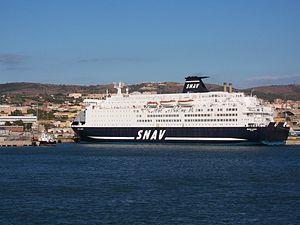
Civitavecchia est une ville italienne de la région du Latium, située dans la ville métropolitaine de Rome Capitale entre la mer Tyrrhénienne et les monts de la Tolfa.
Le GNV Atlas est un ferry de la compagnie italienne Grandi Navi Veloci. Construit entre 1989 et 1990 aux chantiers ouest-allemands Schichau-Seebeckwerft de Bremerhaven pour la compagnie britannique Olau Line, il portait à l'origine le nom d‘Olau Britannia. Mis en service en mai 1990 entre le Royaume-Uni et les Pays-Bas, son exploitation sera toutefois interrompue en 1994 en raison de son coût trop élevé. Cédé la compagnie britannique P&O Ferries, il prend le nom de Pride of Portsmouth et navigue à compter de juin 1994 entre le Royaume-Uni et la France. Vendu en 2005 à la compagnie italienne SNAV, il est exploité à partir de mai 2006 entre l'Italie continentale et la Sicile sous le nom de SNAV Lazio. Transféré en 2011 au sein de la flotte de Grandi Navi Veloci à la suite du rachat de SNAV par le groupe MSC, sa propriété sera transférée à GNV en 2017, c'est à cette occasion qu'il est rebaptisé GNV Atlas. Il navigue désormais principalement entre la France et le Maroc.